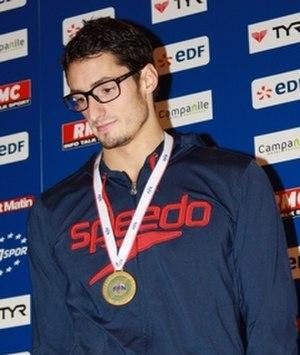
Benjamin Stasiulis, né le 20 juillet 1986 à Aubervilliers, est un nageur français spécialisé dans les épreuves de dos.